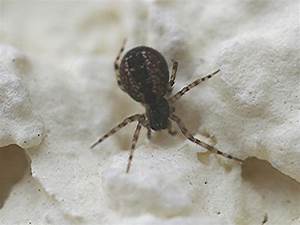
Label: ragno